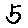
Label: 5